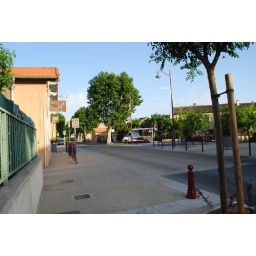
the pizza van in our area